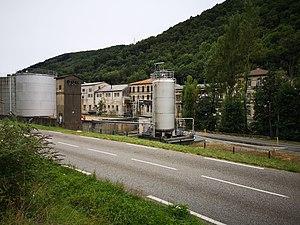
La papeterie de la Moulasse vue depuis Encourtiech (Ariège).
Eycheil, en occitan Eishelh, est une commune française située dans le département de l'Ariège, en région Occitanie.